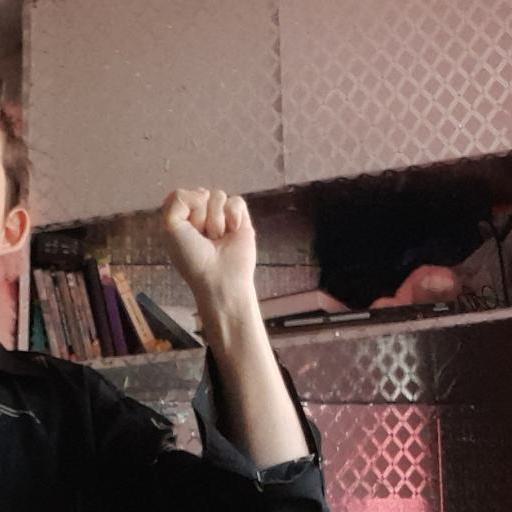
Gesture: fist